Randwick Public School

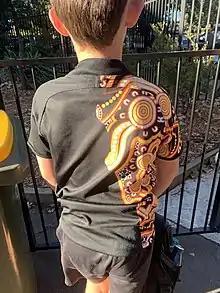
Randwick PS sports uniform

The school was originally established in 1883, one of 228 State Schools established as a consequence of the Public Instruction Act of 1880. The Act was to make education free, compulsory and secular.